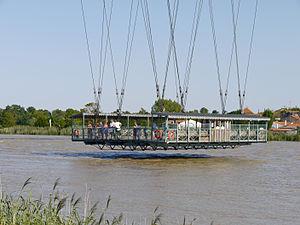
Le pont transbordeur de Rochefort, ou pont transbordeur de Martrou, est l’œuvre de l’ingénieur, constructeur Ferdinand Arnodin. Il a été inauguré le 29 juillet 1900.